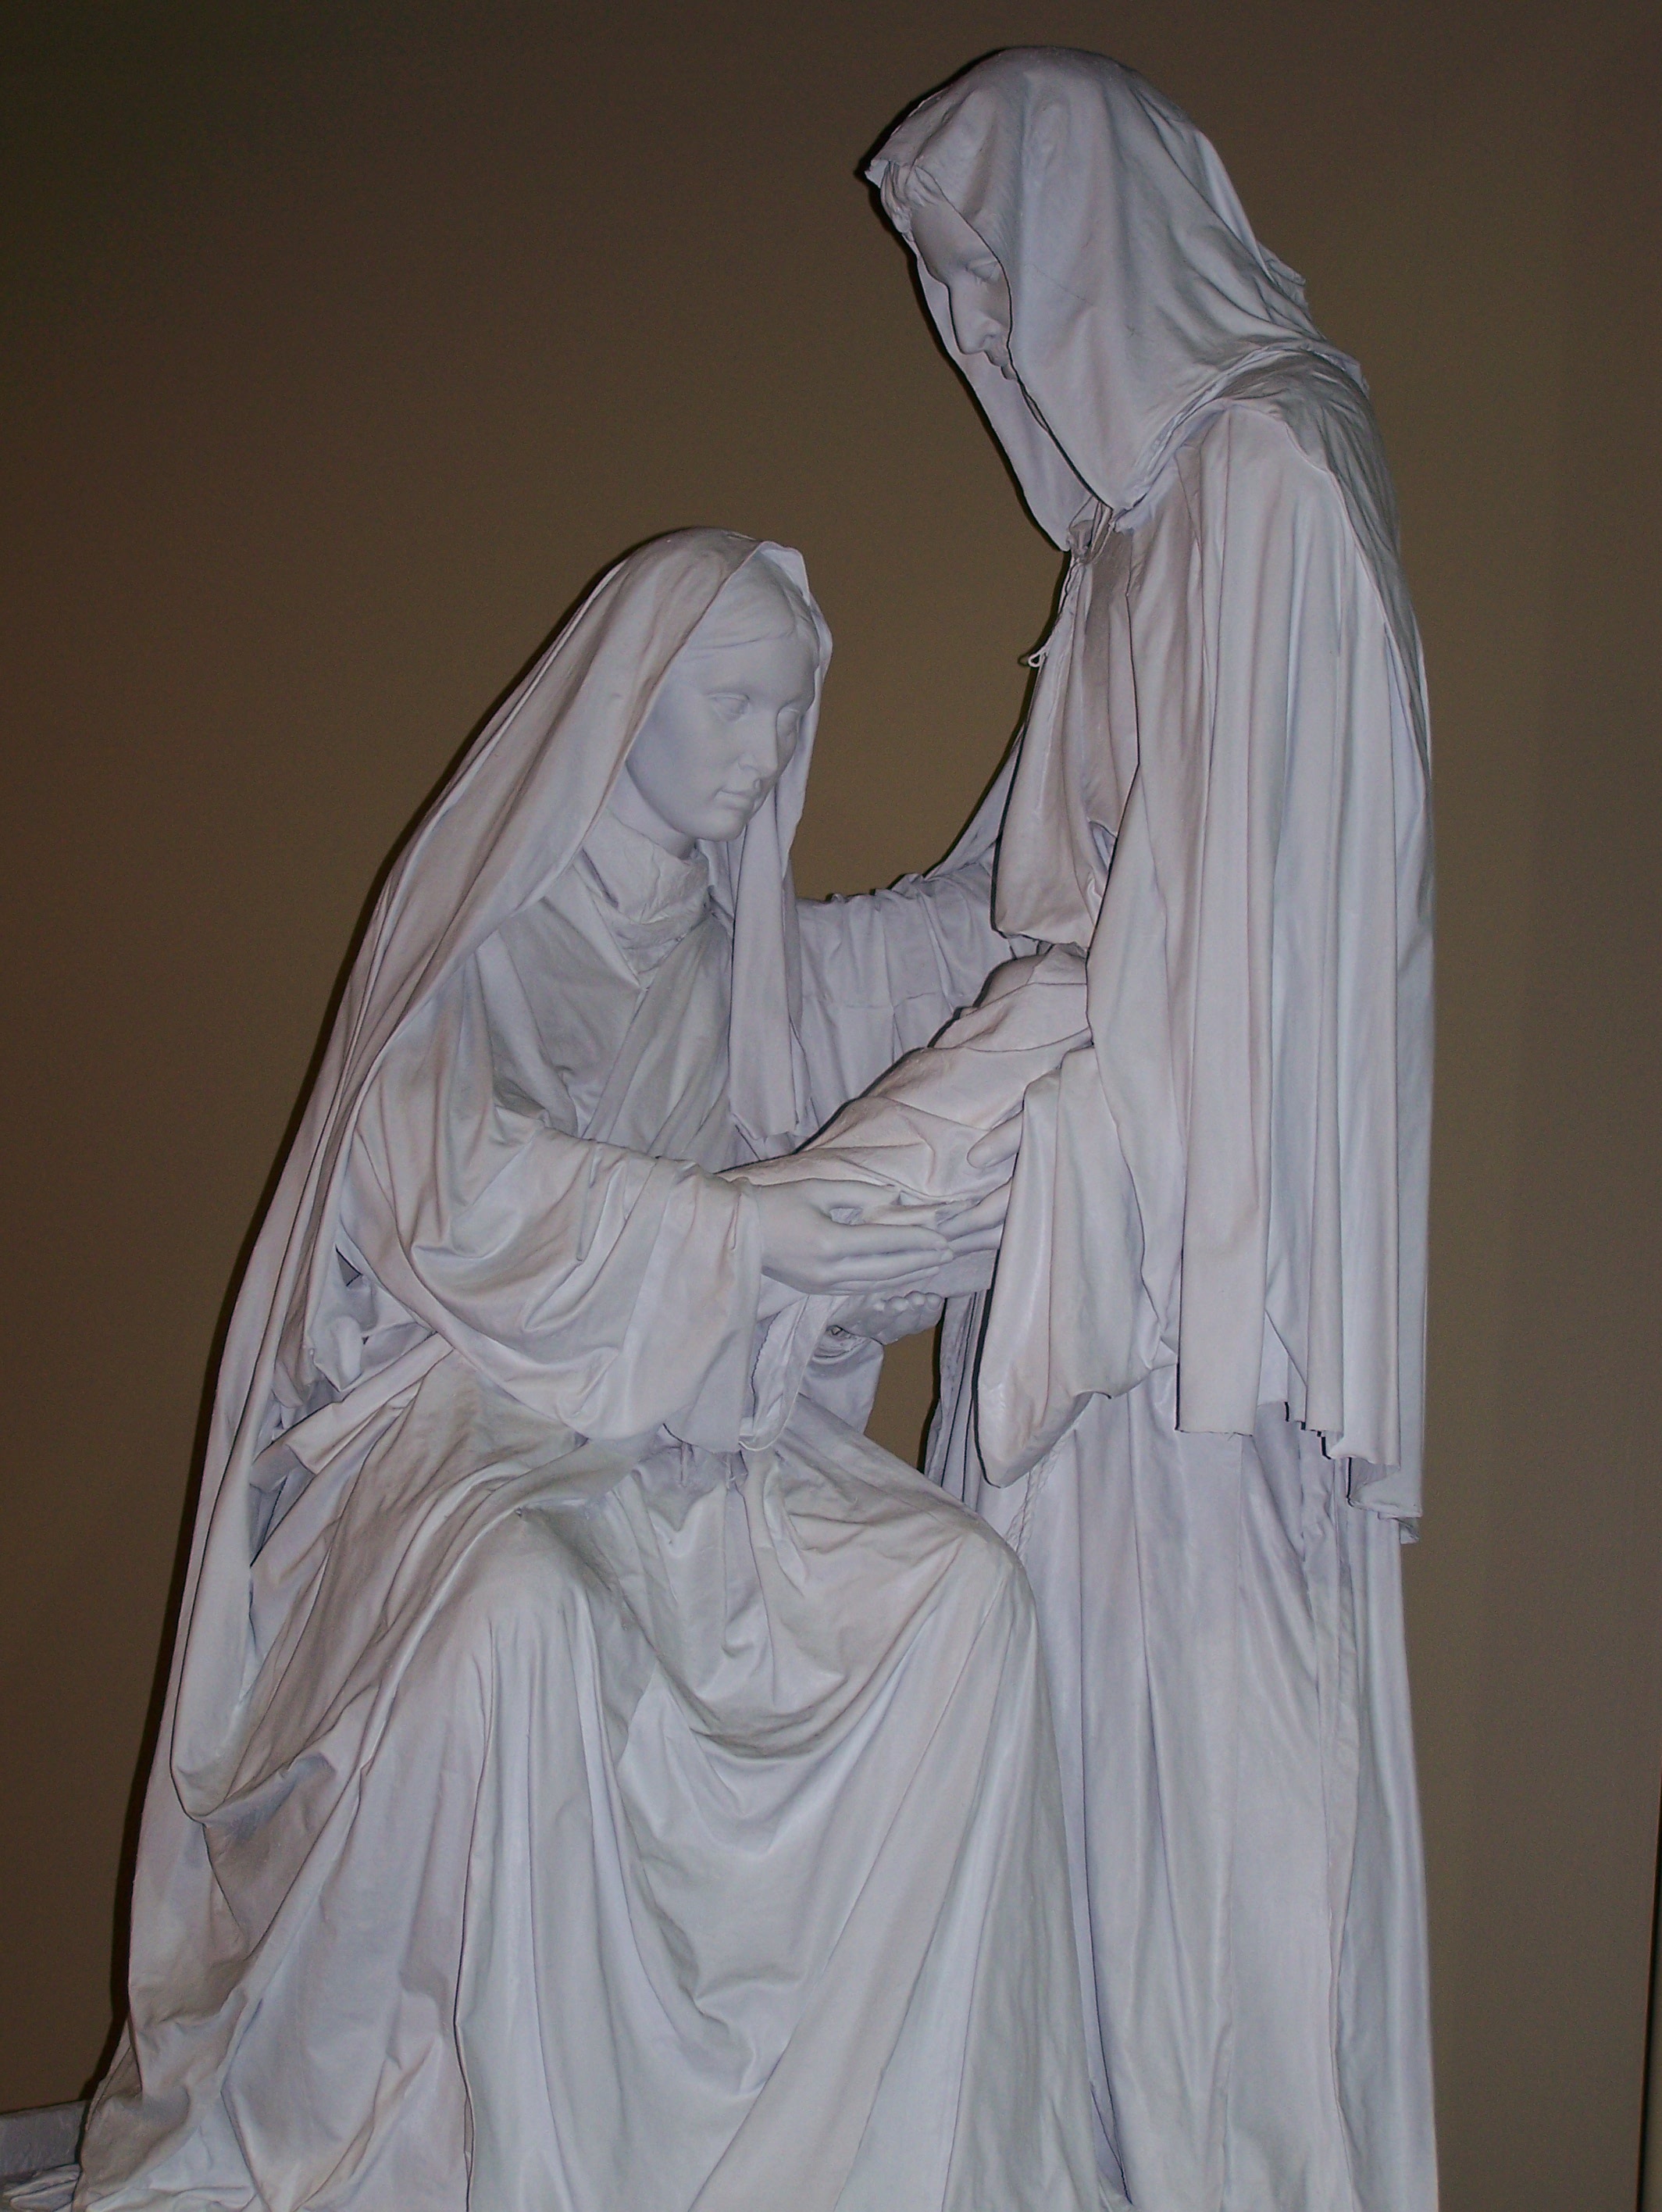
monument, statue, religion, christian, artwork, bible, painting, sculpture, religious, christ, art, dress, drawing, mary, jesus, virgin, gown, madonna, spirituality, classical sculpture